Malësia

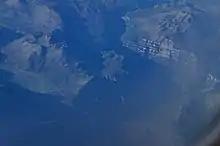
Cem valley in Albania.

The region includes parts of the Accursed Mountains mountain range (known in Albanian as ) and hinterland of the Lake Scutari, with valleys of the Cem river.